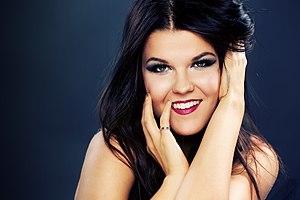
Saara Aalto, née le 2 mai 1987 à Oulunsalo, est une chanteuse, actrice et animatrice de télévision finlandaise.